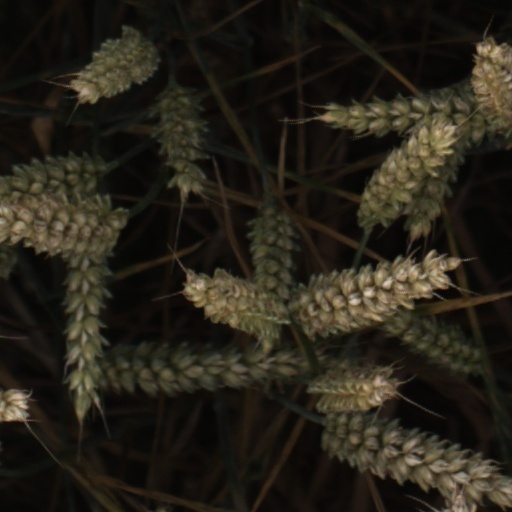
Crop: wheat